Maloshuyka

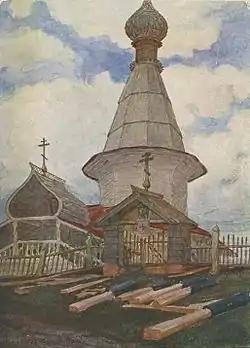
Saint Nicholas church from a 1915 postcard.

Maloshuyka is an old Pomor village. In 1924, it became the administrative center of Pomorskaya Volost of Onezhsky Uyezd, Arkhangelsk Governorate. On July 15, 1929, all volosts were abolished, and Maloshuyka became the center of Maloshuysky Selsoviet of Onezhsky District, Northern Krai.